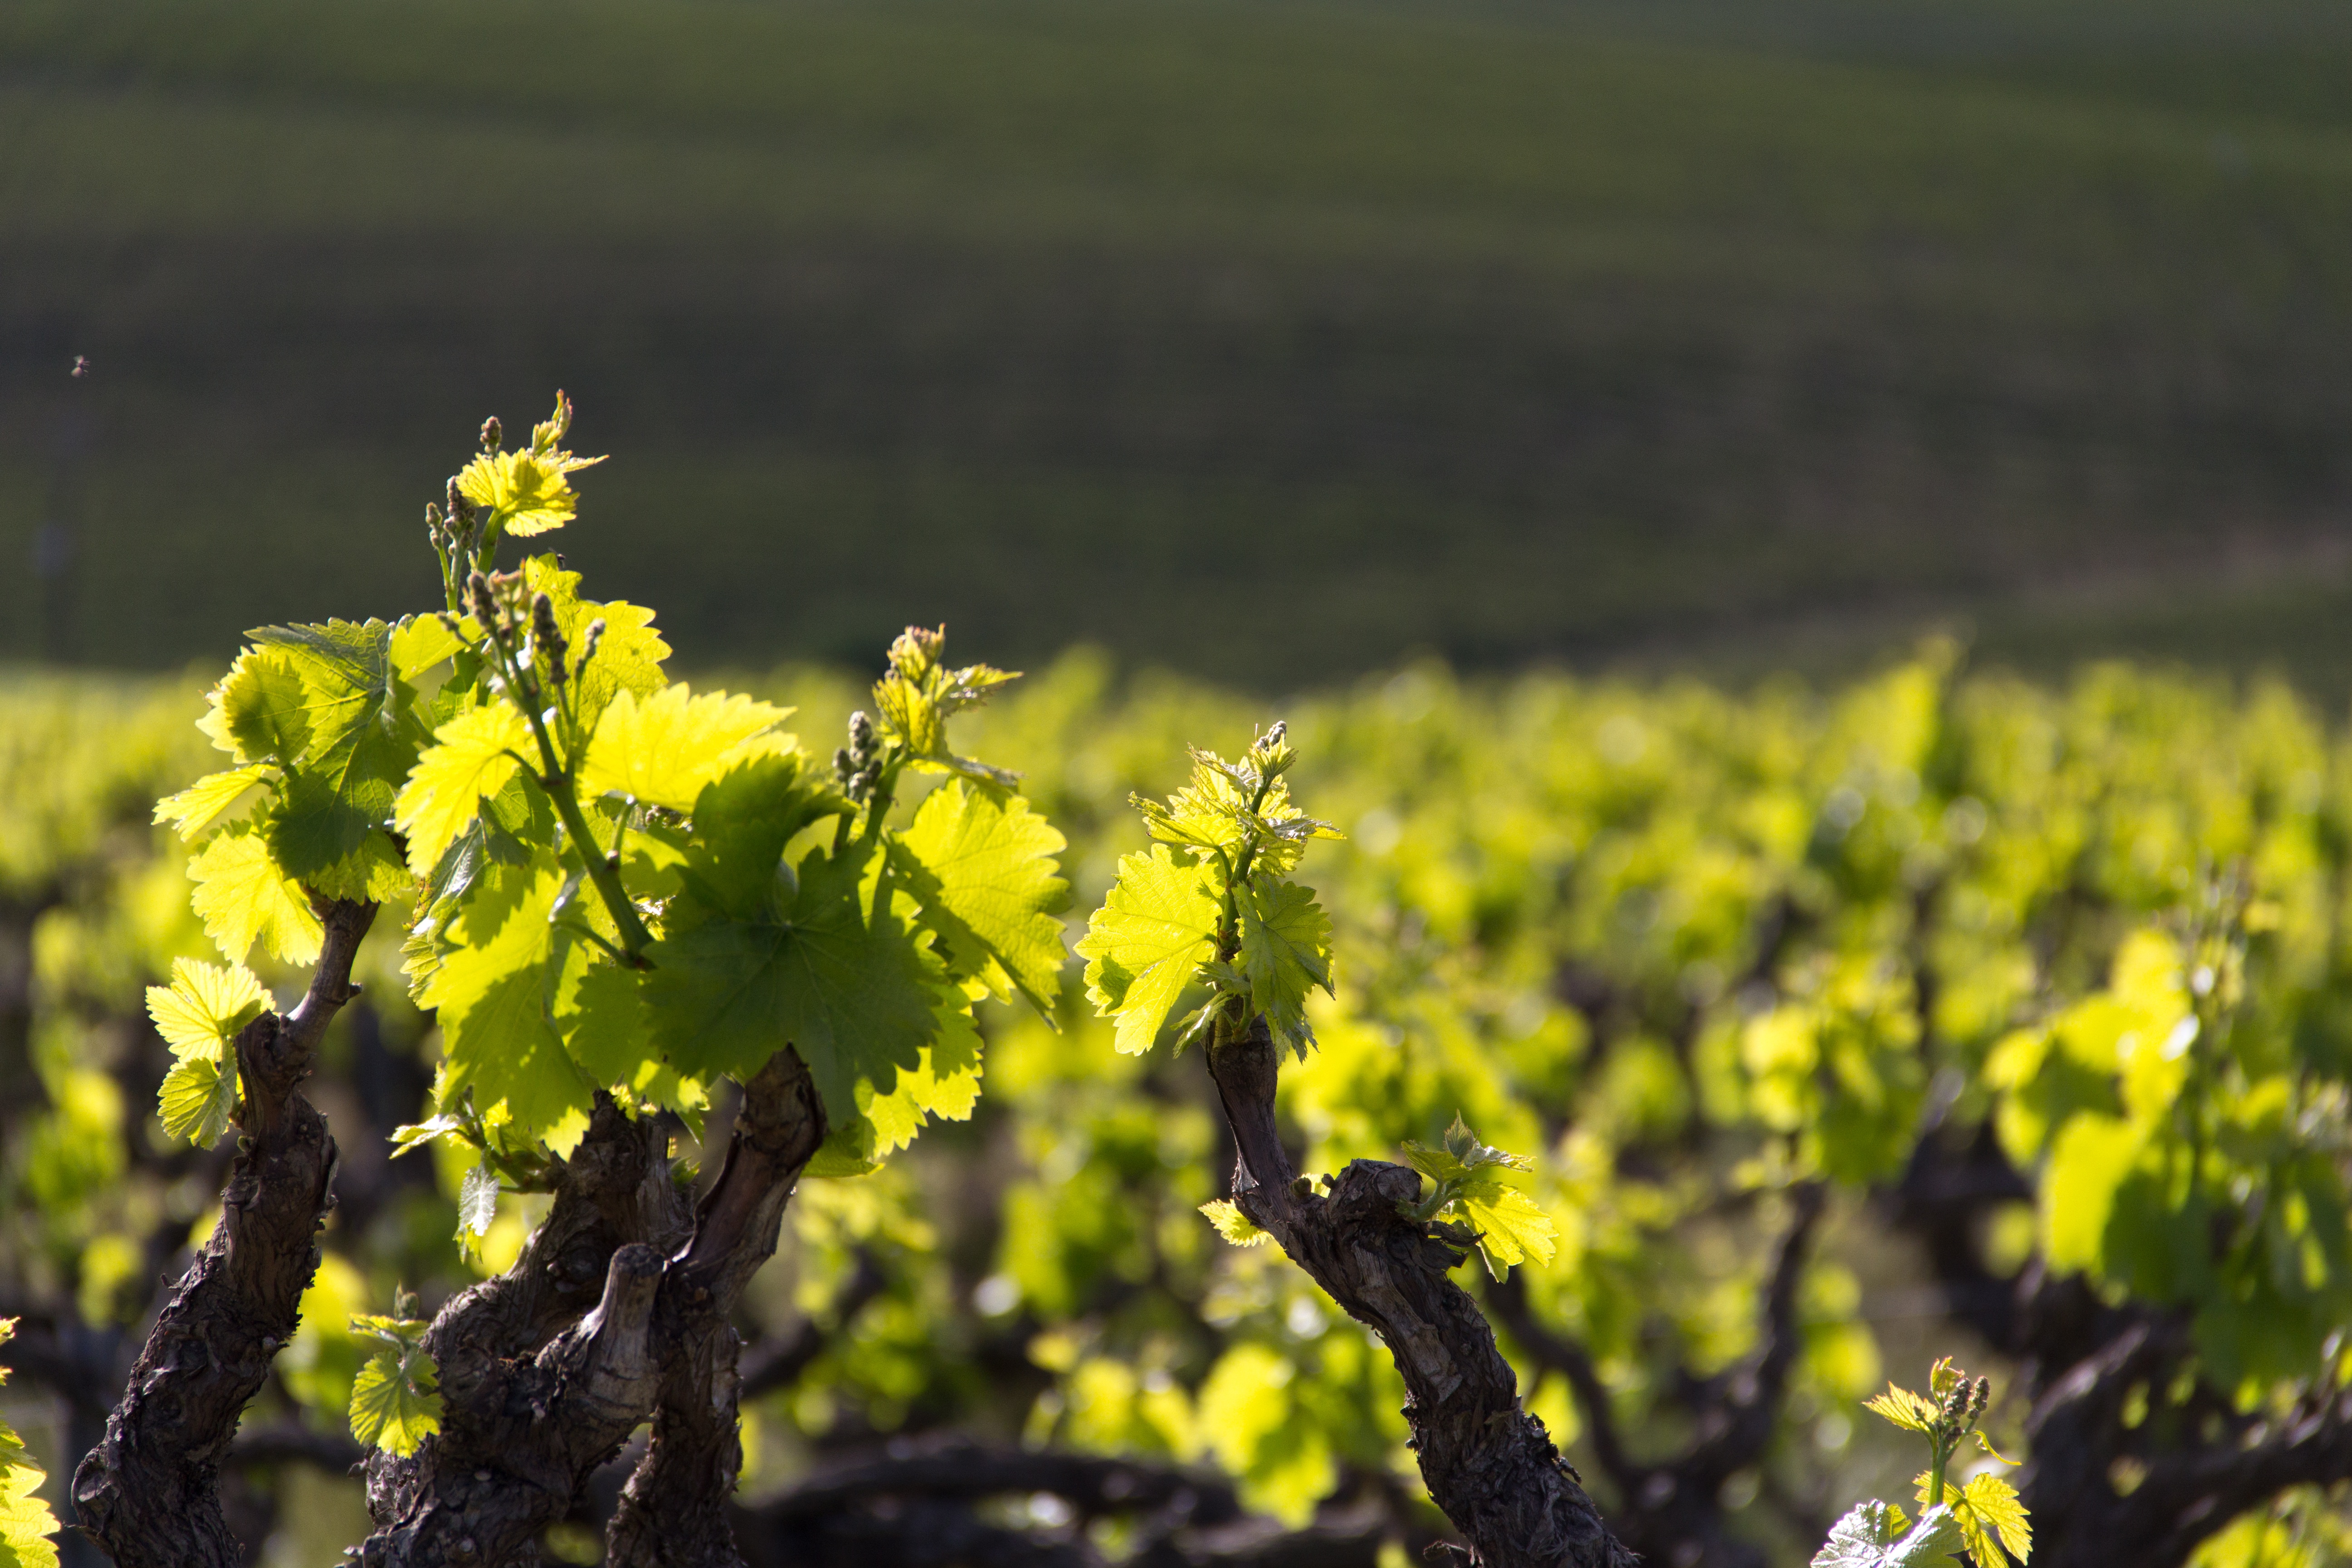
tree, nature, grass, plant, vine, vineyard, wine, field, sunlight, leaf, flower, food, green, produce, vegetable, grow, fresh, yellow, agriculture, flora, rapeseed, wildflower, leaves, shrub, grapes, brassica, macro photography, rural area, flowering plant, land plant, mustard plant